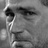
Emotion: sad